Julián Casanova

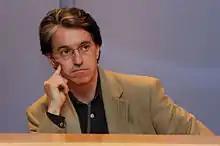
Casanova in 2004

Julián Casanova Ruiz (born 1956 in Valdealgorfa) is a Spanish historian. He teaches contemporary history at University of Zaragoza, and has been a visiting professor in US, UK and Latin America universities as well as a recurring visiting professor at Hungary's Central European University. He is currently a Distinguished Research Fellow at the Weiser Center for Europe and Eurasia, University of Michigan. He's a columnist for and frequent talk show guest at radio station "Onda Cero".